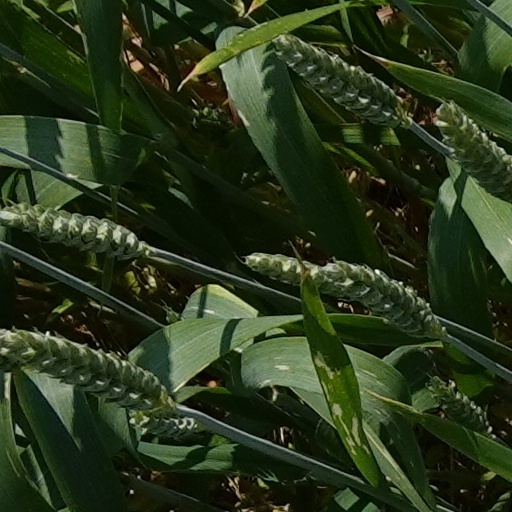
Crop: wheat